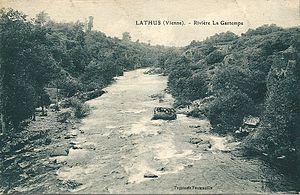
Lathus (Vienne)- La rivière ""La Gartempe"" - vers 1920"
Lathus-Saint-Rémy est une commune du Centre-Ouest de la France, située dans le département de la Vienne en région Nouvelle-Aquitaine.